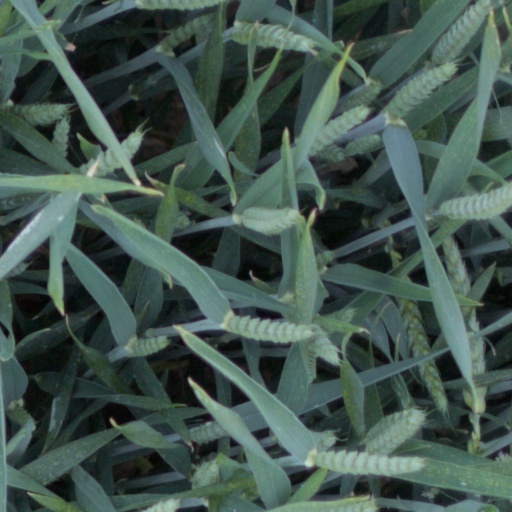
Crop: wheat